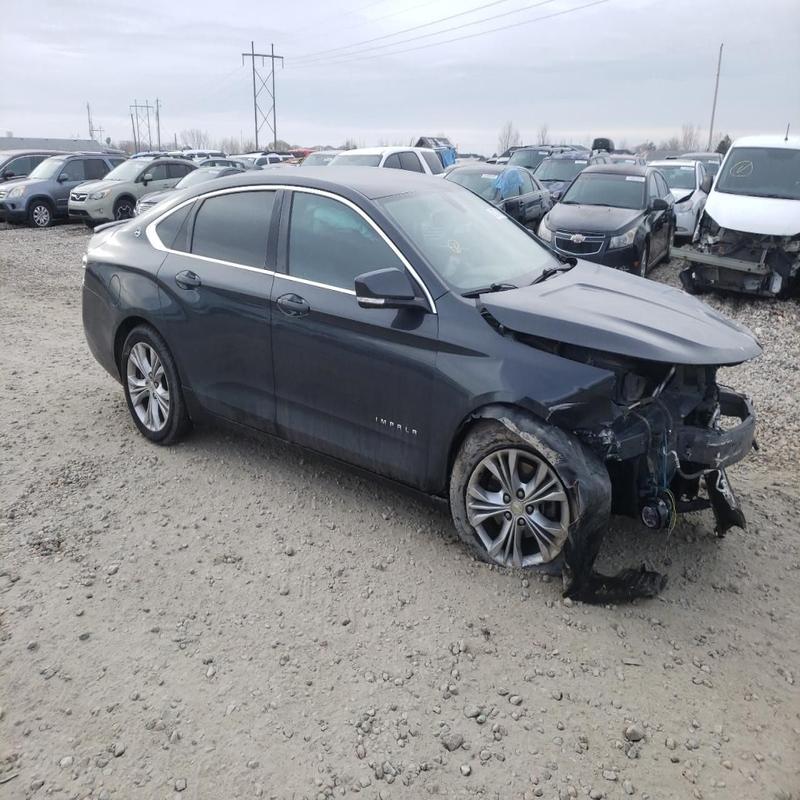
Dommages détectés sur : pare-choc avant, feu avant droit, capot, aile avant droite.
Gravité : majeur